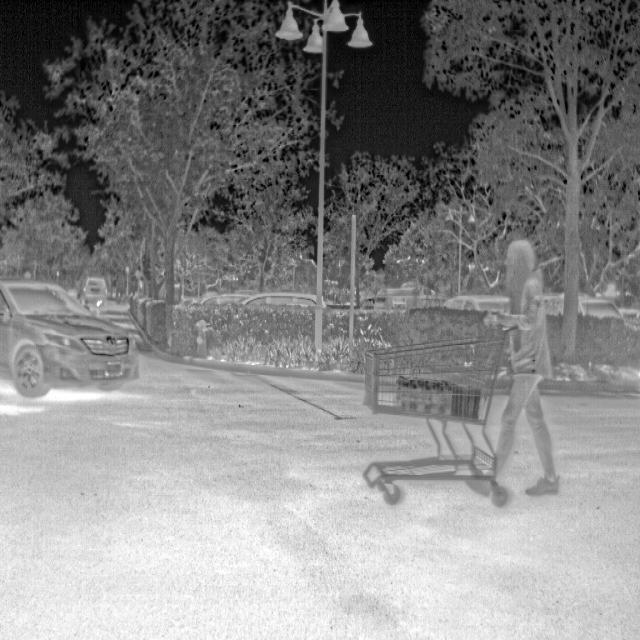
Detected objects:
label: person